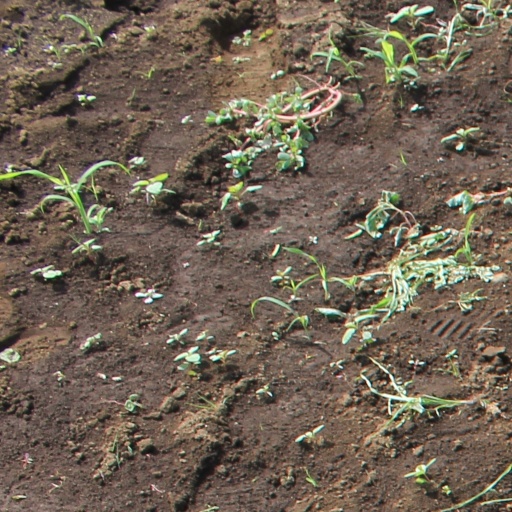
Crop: soybean